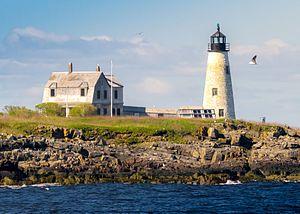
Le phare de Wood Island est un phare actif situé sur Wood Island dans la Saco Bay, à l'embouchure de la rivière Saco dans le Comté de York.